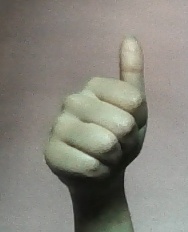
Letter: aleff